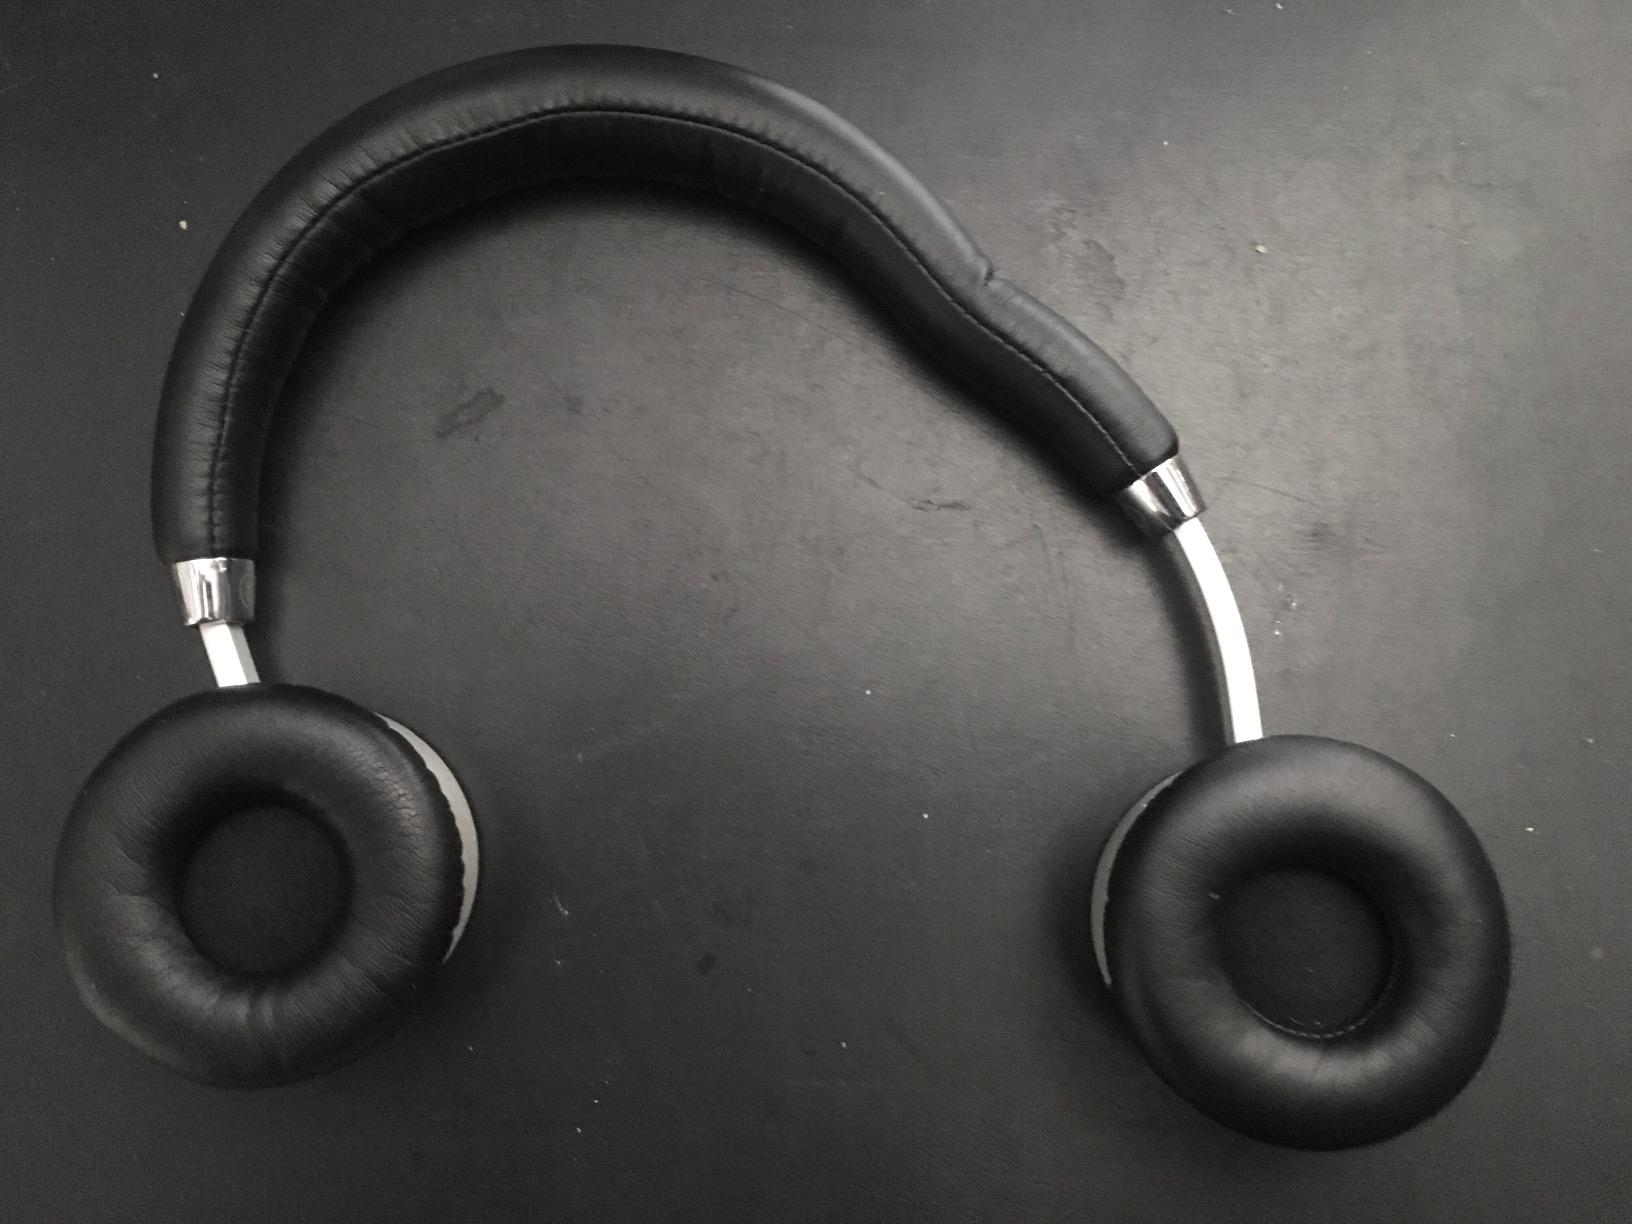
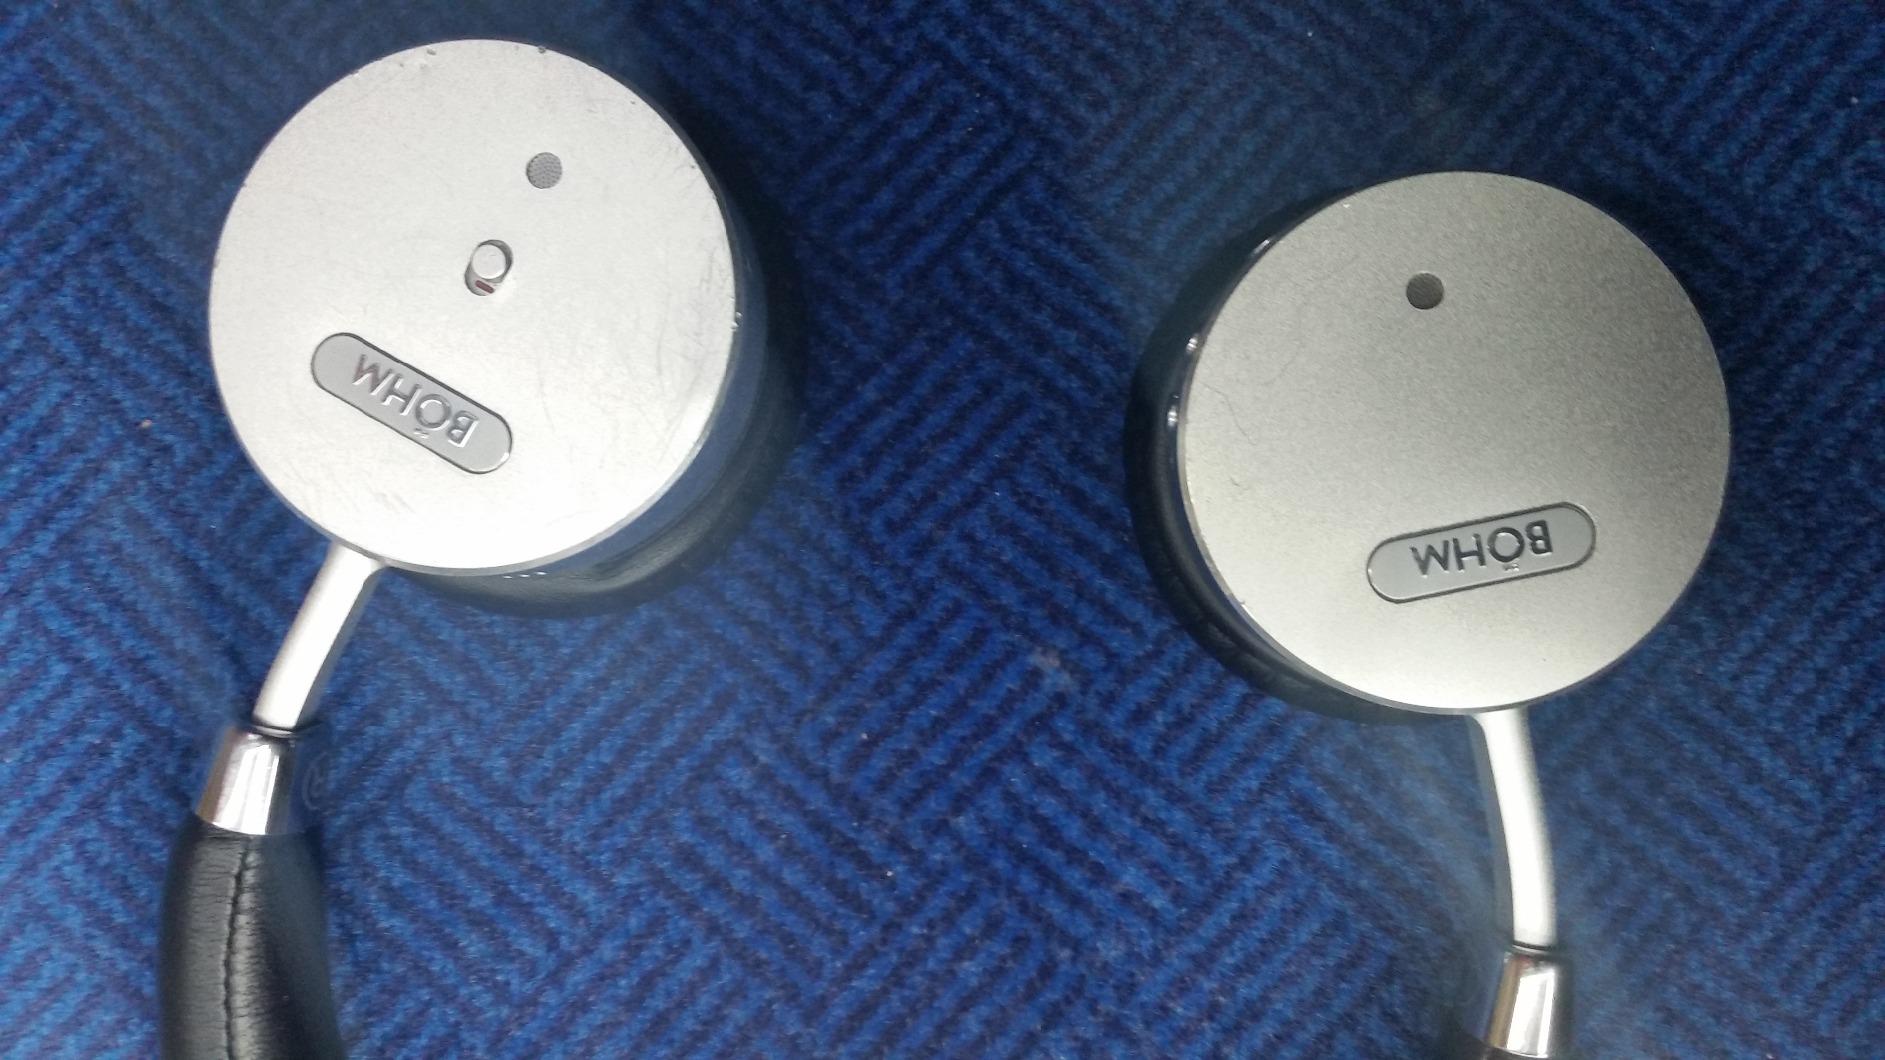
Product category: headphones
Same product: yes